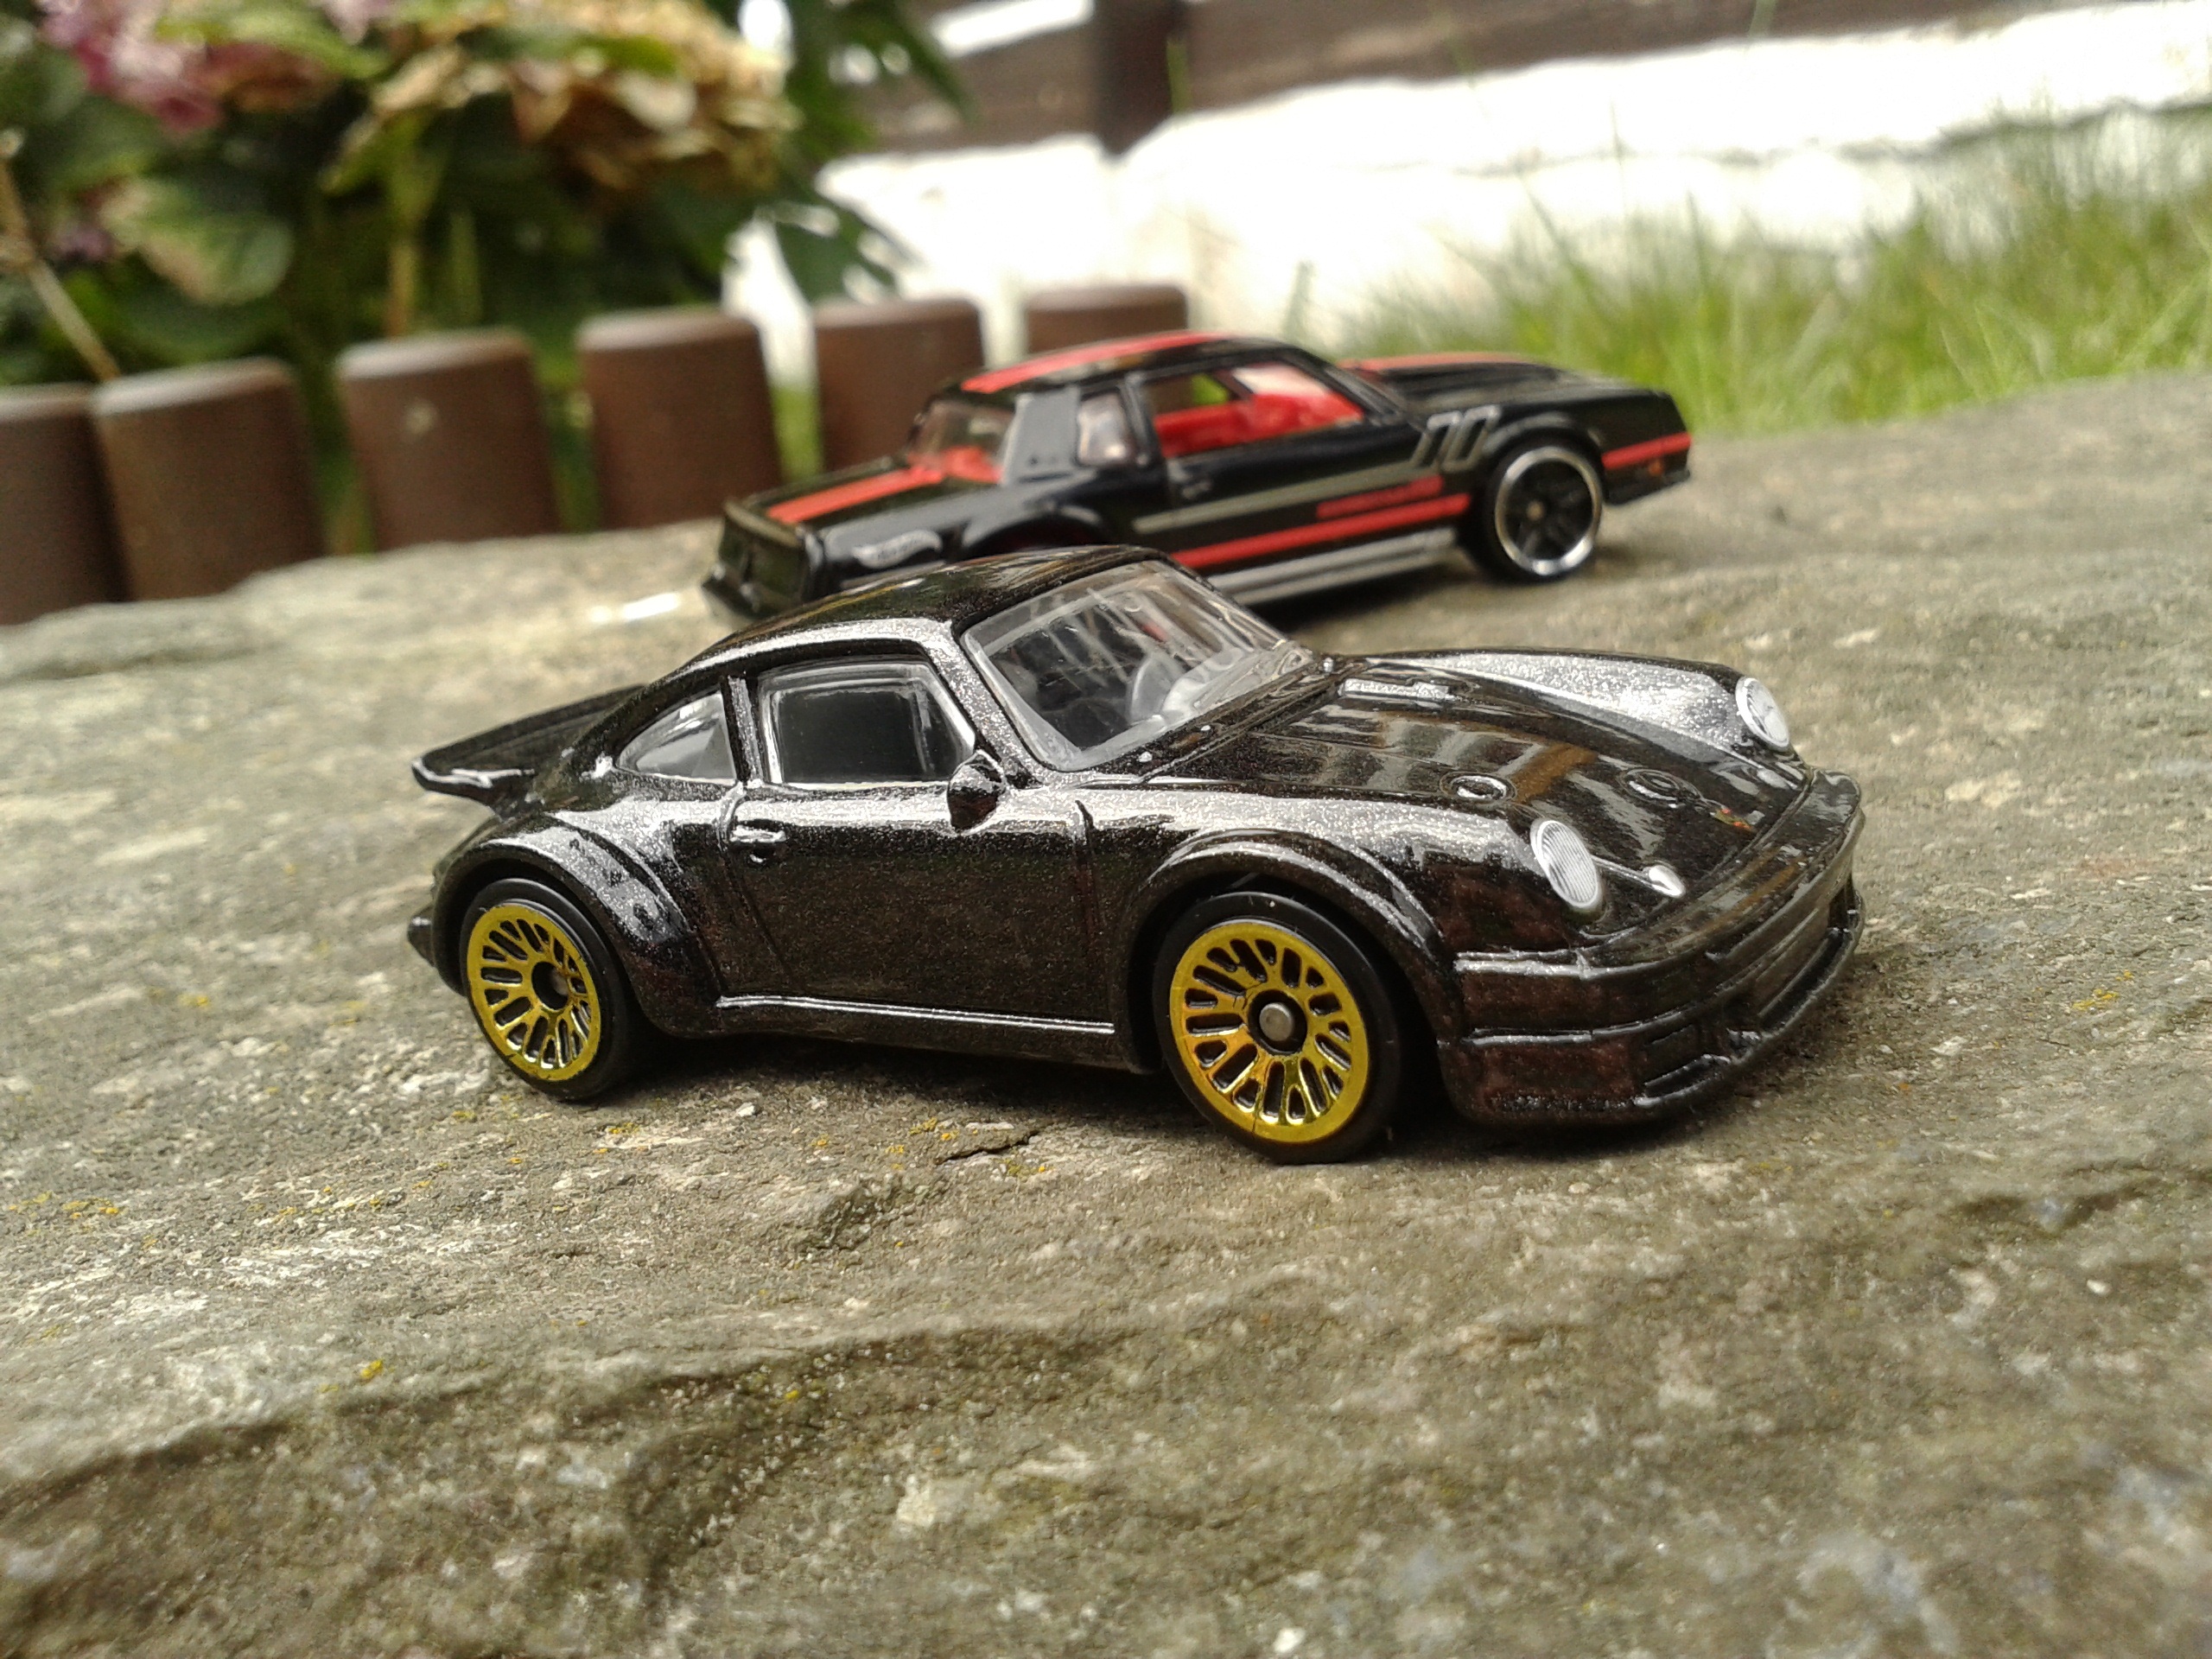
car, wheel, vehicle, sports car, supercar, 911, convertible, porsche, diecast, model car, land vehicle, hot wheels, porsche 911, automobile make, automotive design, luxury vehicle, porsche 959, 934 rsr, porsche turbo